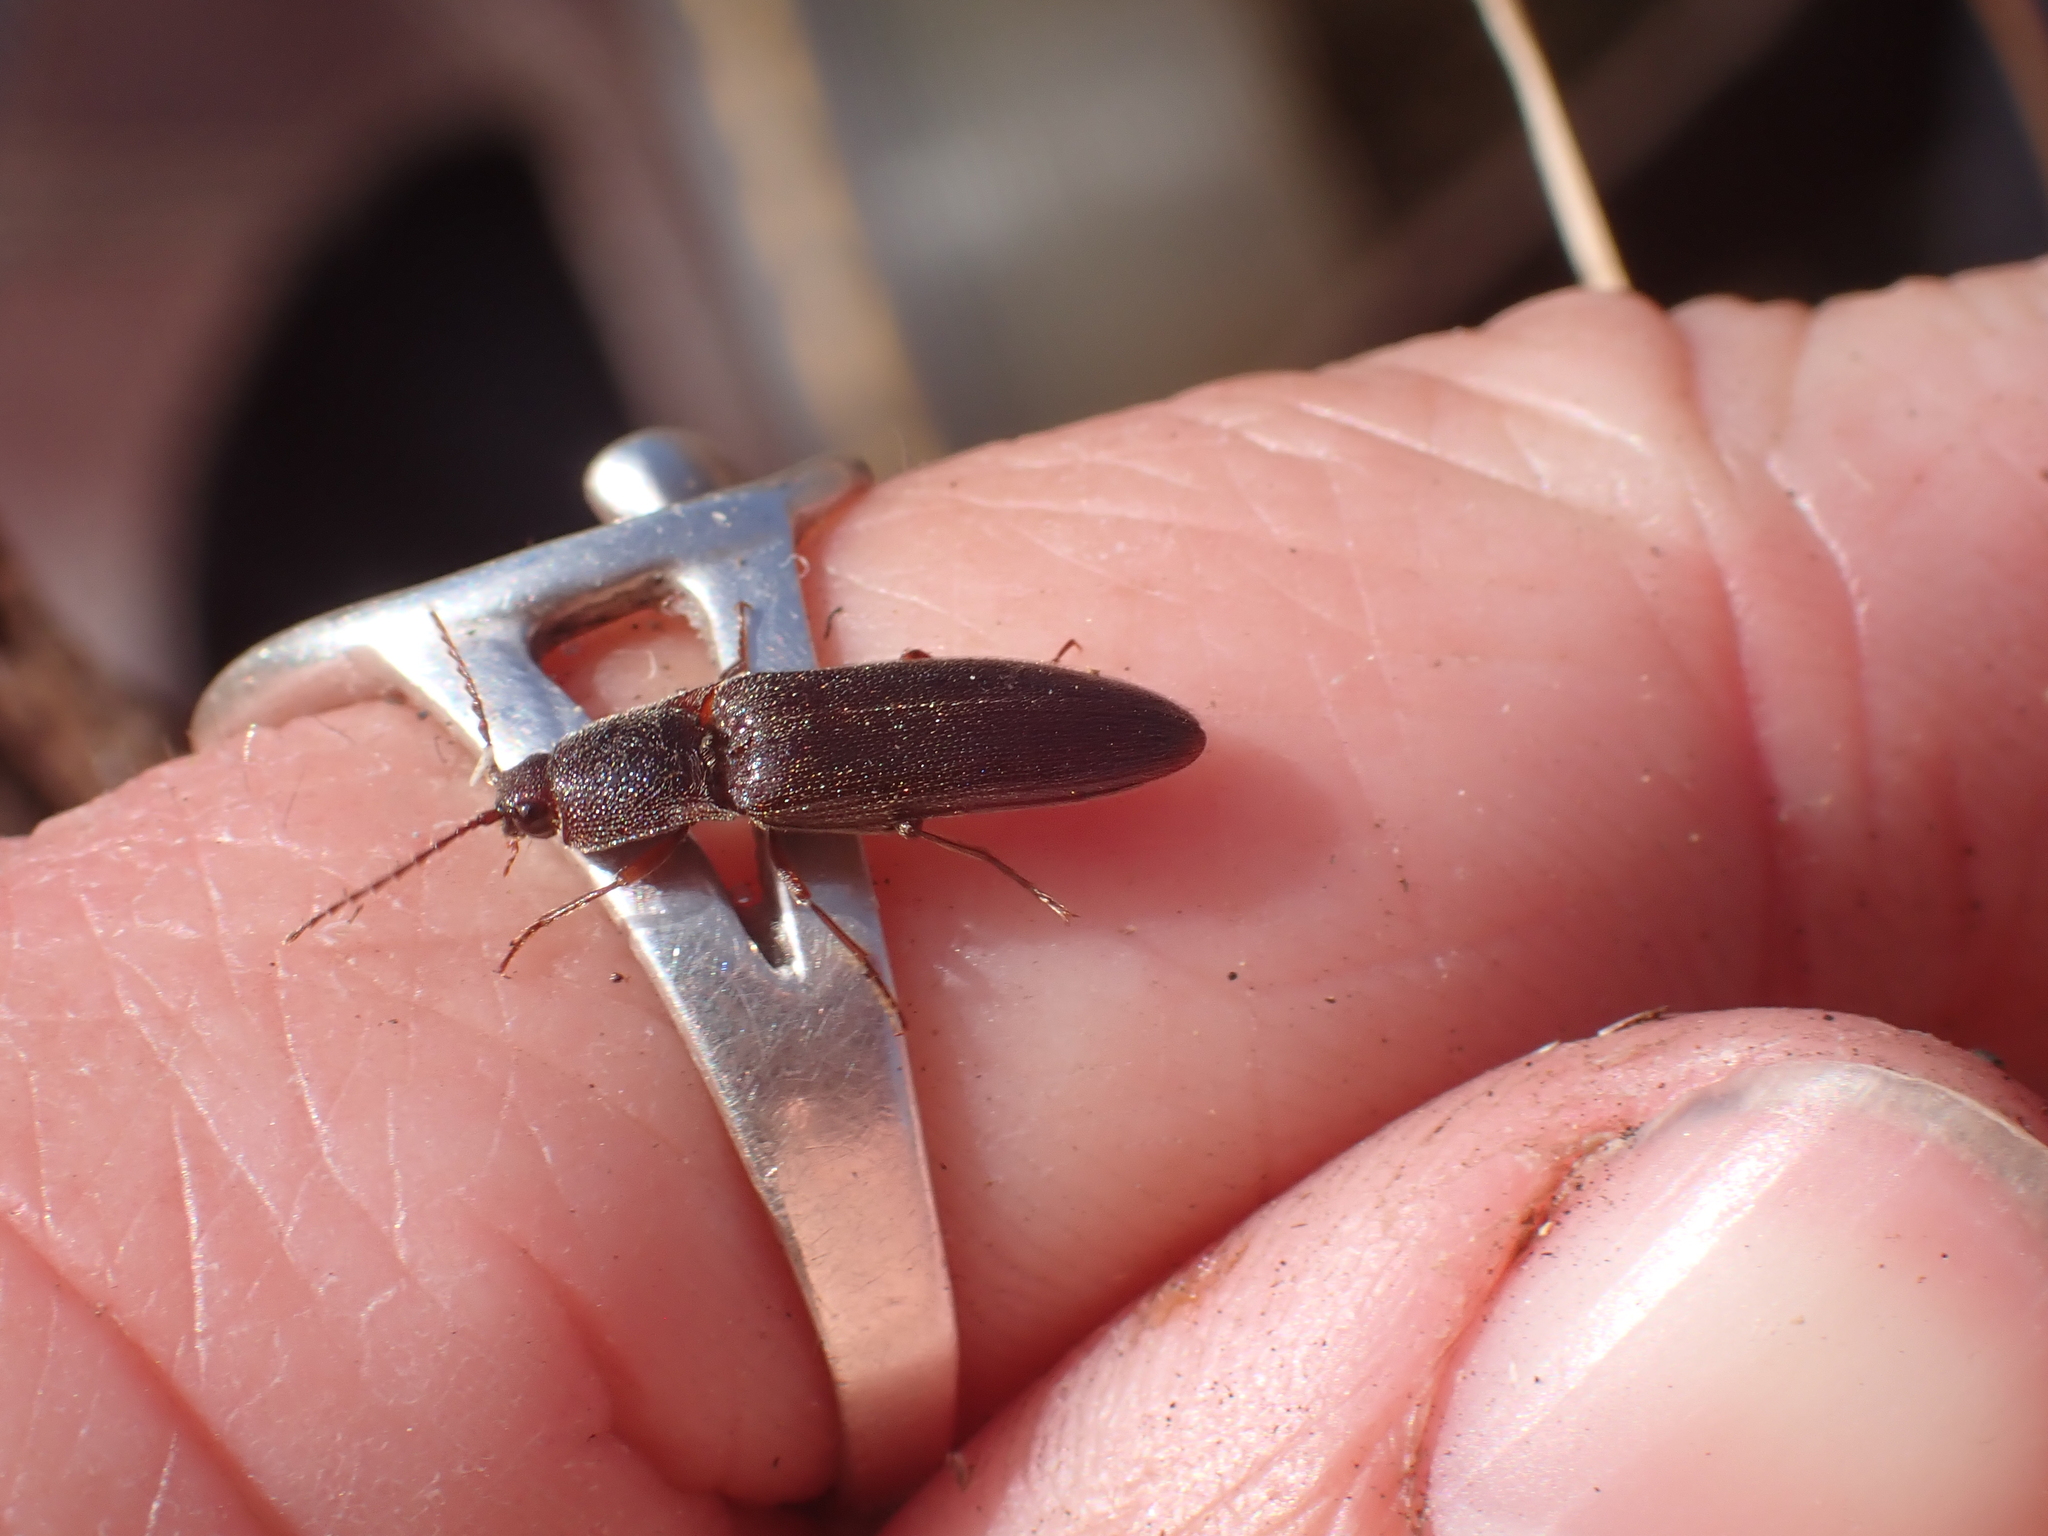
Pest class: clickbeetles_wireworms